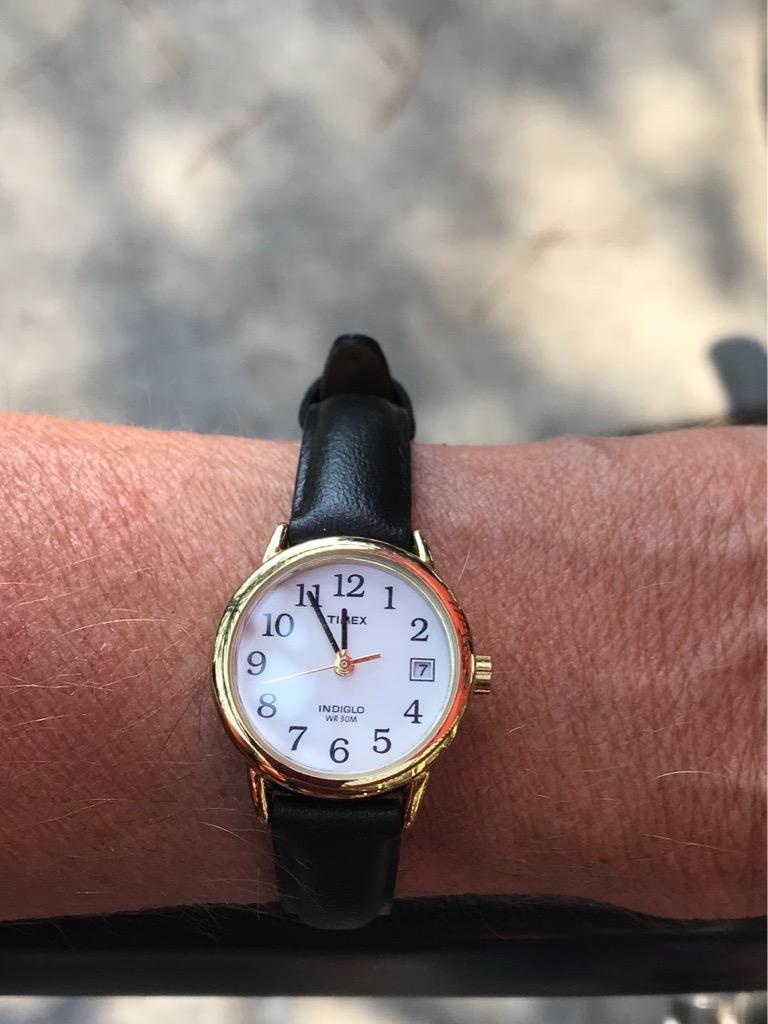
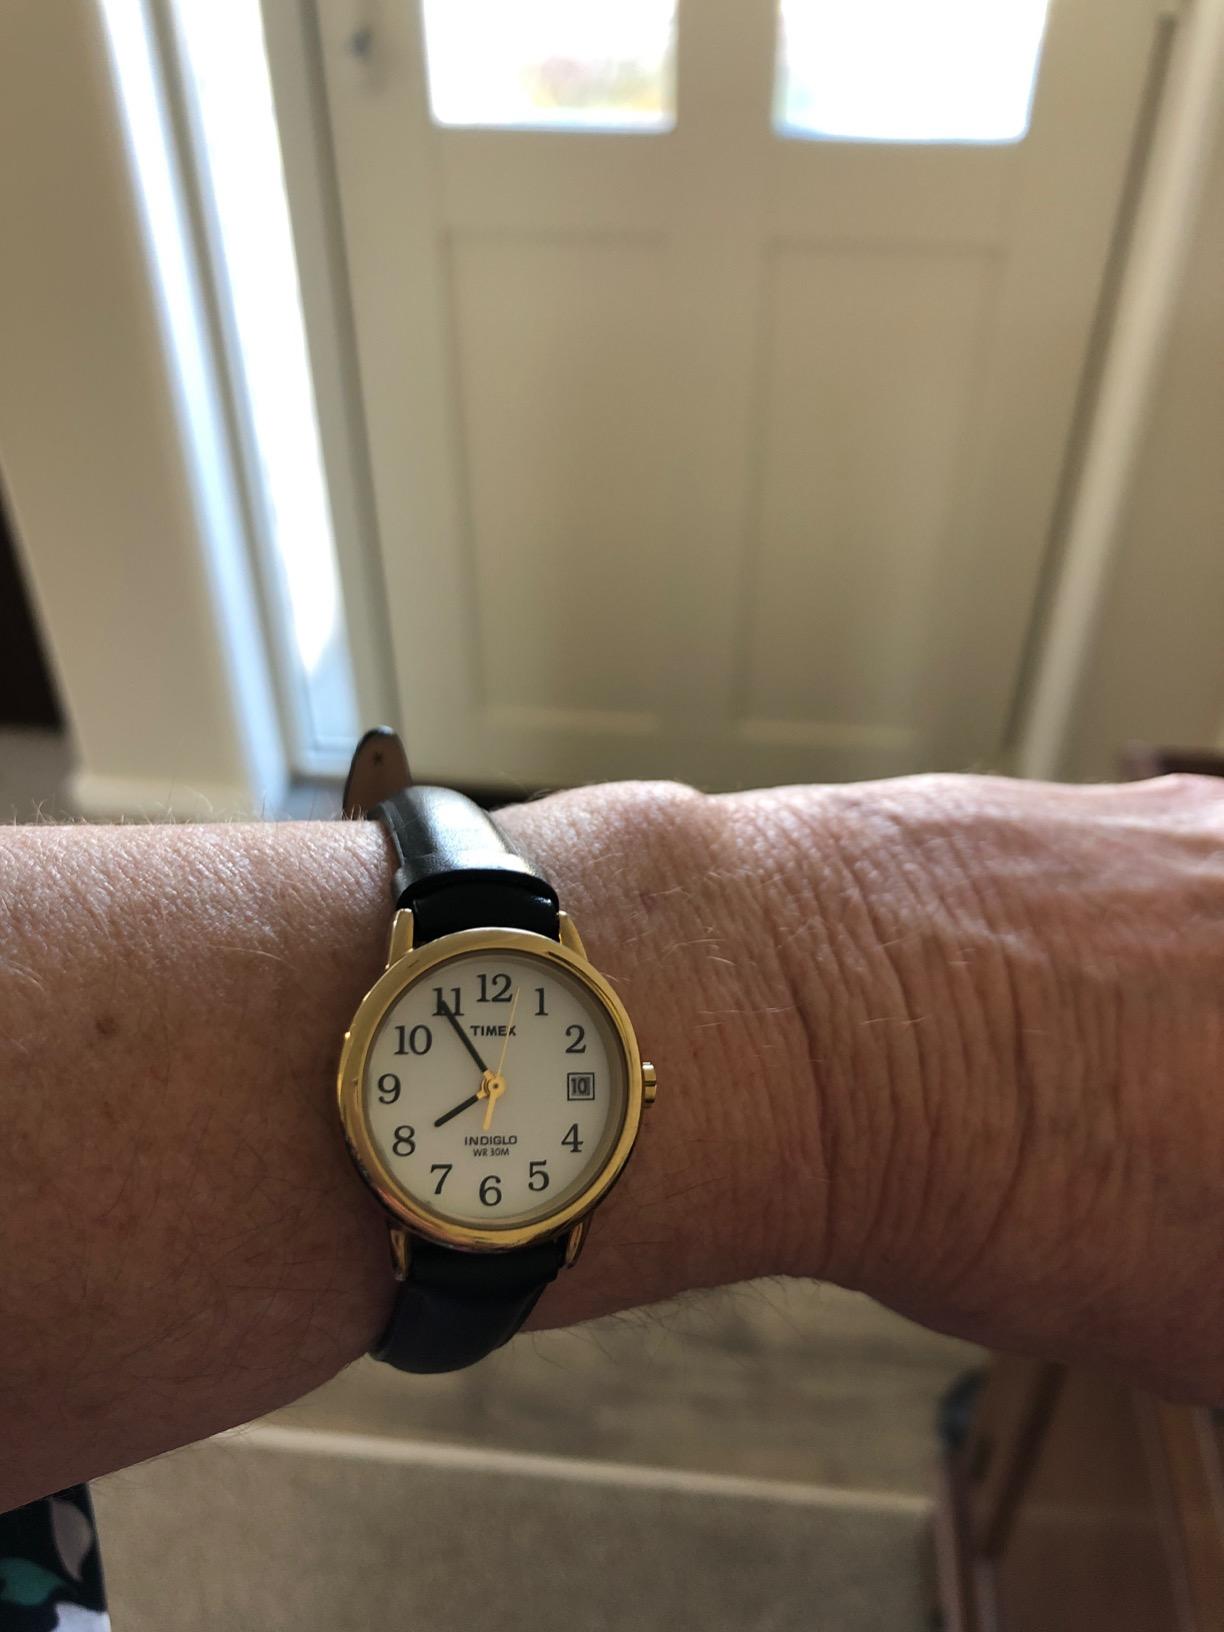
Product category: accessories_watch
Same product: yes